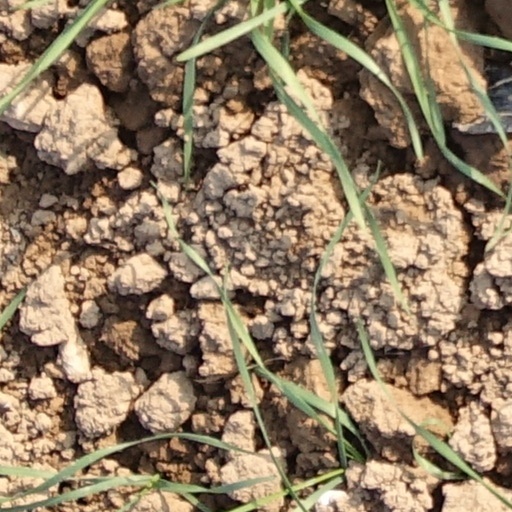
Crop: wheat